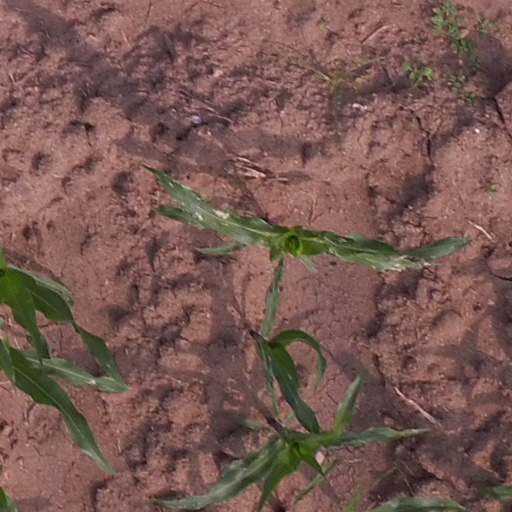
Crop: maize; corn